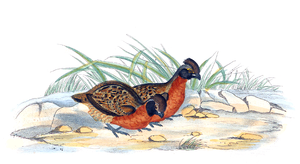
Le Tocro à poitrine rousse est une espèce d'oiseaux de la famille des Odontophoridae.